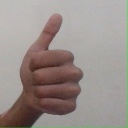
अक्षर: थ